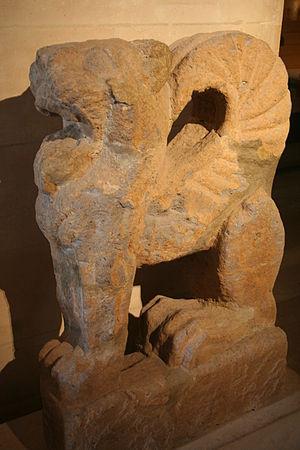
Lion ailé de Vulci au Louvre
Le département des antiquités grecques, étrusques et romaines du Louvre est l'un des huit départements du musée du Louvre. Il abrite une des plus grandes et des plus célèbres collections d'art antique du monde, avec des chefs d'œuvre universellement renommés, et renferme également la plus grande collection mondiale de céramique grecque.
Le nenfro est une roche d'origine volcanique, un tuf gris peu résistant à structure compacte, typique de la région de Viterbe que les Étrusques ont utilisée dans leurs sculptures du nord du Latium :
L'art étrusque est l'art produit par la civilisation étrusque du IXᵉ au Iᵉʳ siècle av. J.-C..